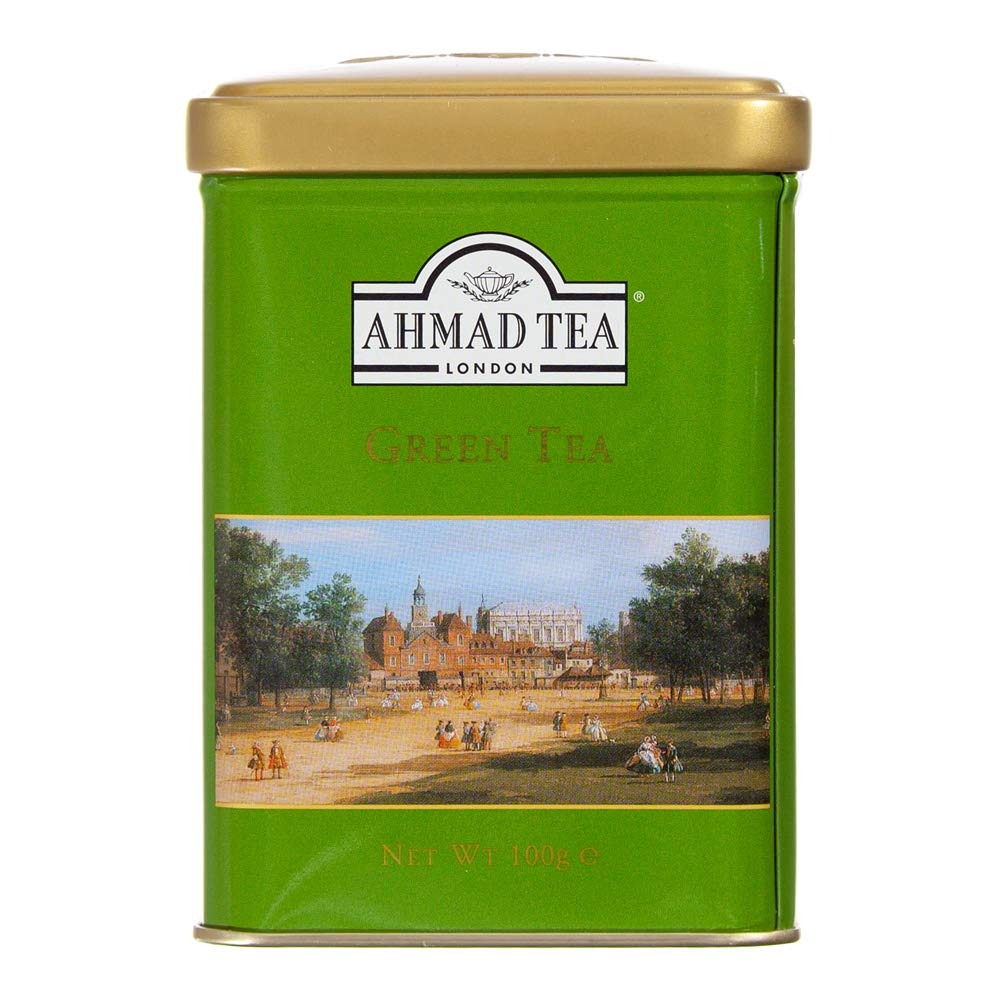
Item Name: Ahmad Tea Green Tea, 3.5-Ounce Tin (Pack of 6)
Bullet Point 1: DELICIOUS & SATISFYING FLAVOR – Ahmad Tea earned 22 Great Taste Awards, Green Tea being a natural favorite. This blend brews into a subtly colorured infusion with warm aromas and soothing, sweetly toasted character. Nutty flavor & sweet notes.
Bullet Point 2: QUALITY INGREDIENTS – Committing to quality and consistency, Ahmad Tea blends only the finest leaves cultivated from our trusted growers and tea gardens around the world. All blends are sugar-free.
Bullet Point 3: BREWING YOUR TEA – Green Tea is offered in loose leaf. Steep according to the recommended time on the pack. Can be served with a slice of lemon.
Bullet Point 4: TEA BENEFITS – Strong antioxidant properties that help support heart health and boosts your immune system. Green Tea is naturally caffeinated, sugar-free, and a great substitute for coffee and soft drinks.
Bullet Point 5: ETHICAL TEA PRACTICES – We are proud to support the Ethical Tea Partnership, who are working towards the lives of tea workers and their environment worldwide.
Value: 21.1644
Unit: Ounce

Price: 10.94